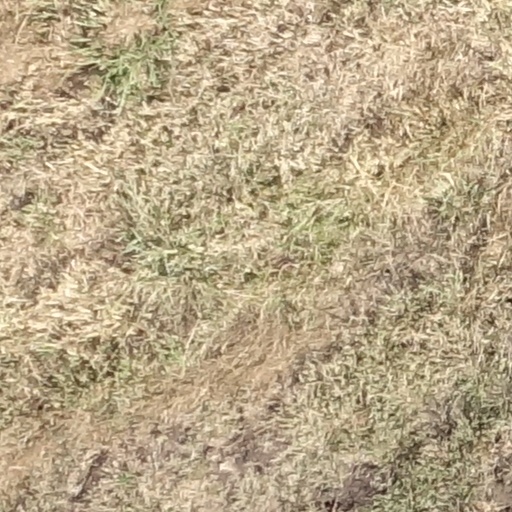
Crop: sorghum